Mark Greaney (novelist)

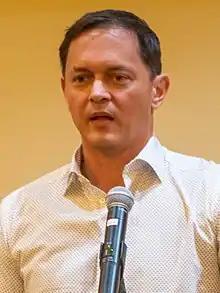
Greaney in 2020

Mark Greaney (born October 25, 1967) is an American author who writes action thriller novels. He is best known for his Gray Man series of novels, which follow the adventures of assassin and CIA operative Court Gentry. Greaney is also known for co-authoring Tom Clancy’s final works and for continuing his Jack Ryan character and the Ryanverse after his death in 2013 and until 2017.